Griswold National Bank

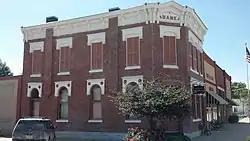

The Griswold National Bank is an historic building located in Griswold, Iowa, United States.